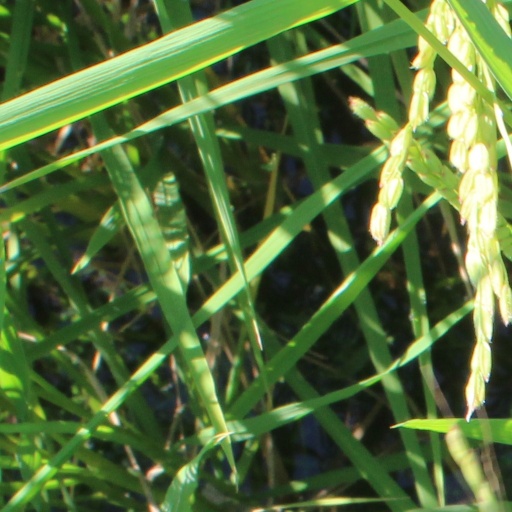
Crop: rice